Team Thor

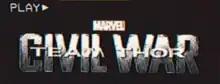
The title card for the first short

Team Thor is a series of American direct-to-video mockumentary short films produced by Marvel Studios, featuring characters from the Marvel Cinematic Universe (MCU). Initially released from 2016 to 2018, they were included as special features in the MCU films' Blu-ray and digital distribution releases and are the sixth through eighth Marvel One-Shot short films. The series consists of "Team Thor", "Team Thor: Part 2", and "Team Darryl", all written and directed by Taika Waititi.